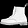
Label: Ankle boot